Frankfurt-Rödelheim station

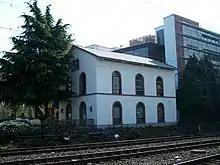
Original 1860 station, abandoned in 1874

The Homburg Railway was opened in 1860 to connect Frankfurt and Bad Homburg, replacing a horse bus line established in 1850. Rödelheim station was opened with the line. Originally, the line between the Main-Weser line and Rödelheim passed through the "Rebstockgelände" ("vineyards") to the west of Frankfurt. The current route between Rödelheim and the Main-Weser line at Bockenheim station (now Frankfurt West station) replaced the old line in 1884. In 1874, the Kronberg Railway was originally opened as a single track via Eschborn to Kronberg im Taunus. The old station was closed and the station moved to its present location.